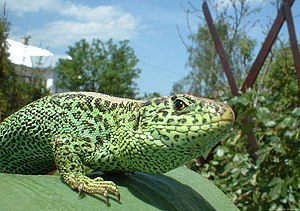
Firben
Markfirben
Markfirben
Firben er en familie af øgler som lever i Europa, Afrika og Asien. Firbensslægten Lacerta omfatter nogle af Europas mest almindelige øgler. Det er en stor famile med flere hundrede arter i 37 slægter.